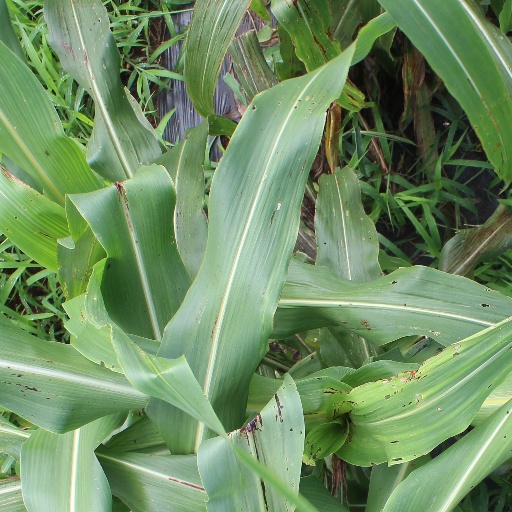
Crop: sorghum